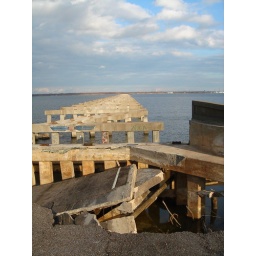
The Gulf coast was torn bare by Katrina. This cement and blacktop road/bridge was destroyed.